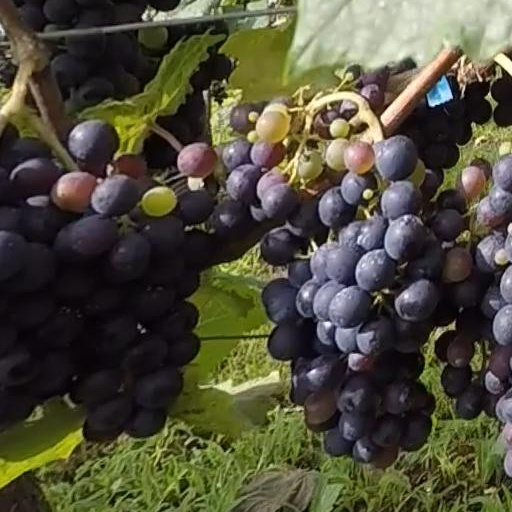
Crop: grape